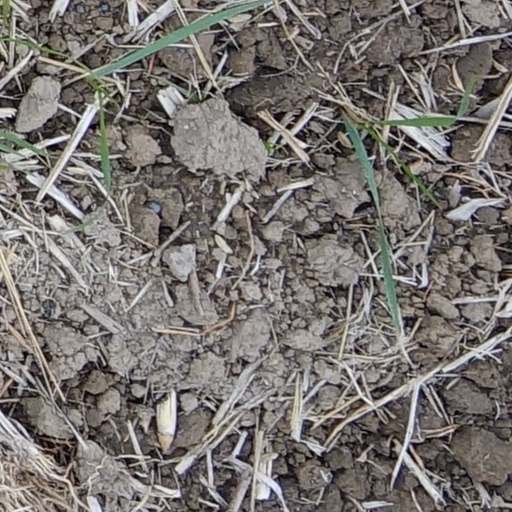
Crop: wheat